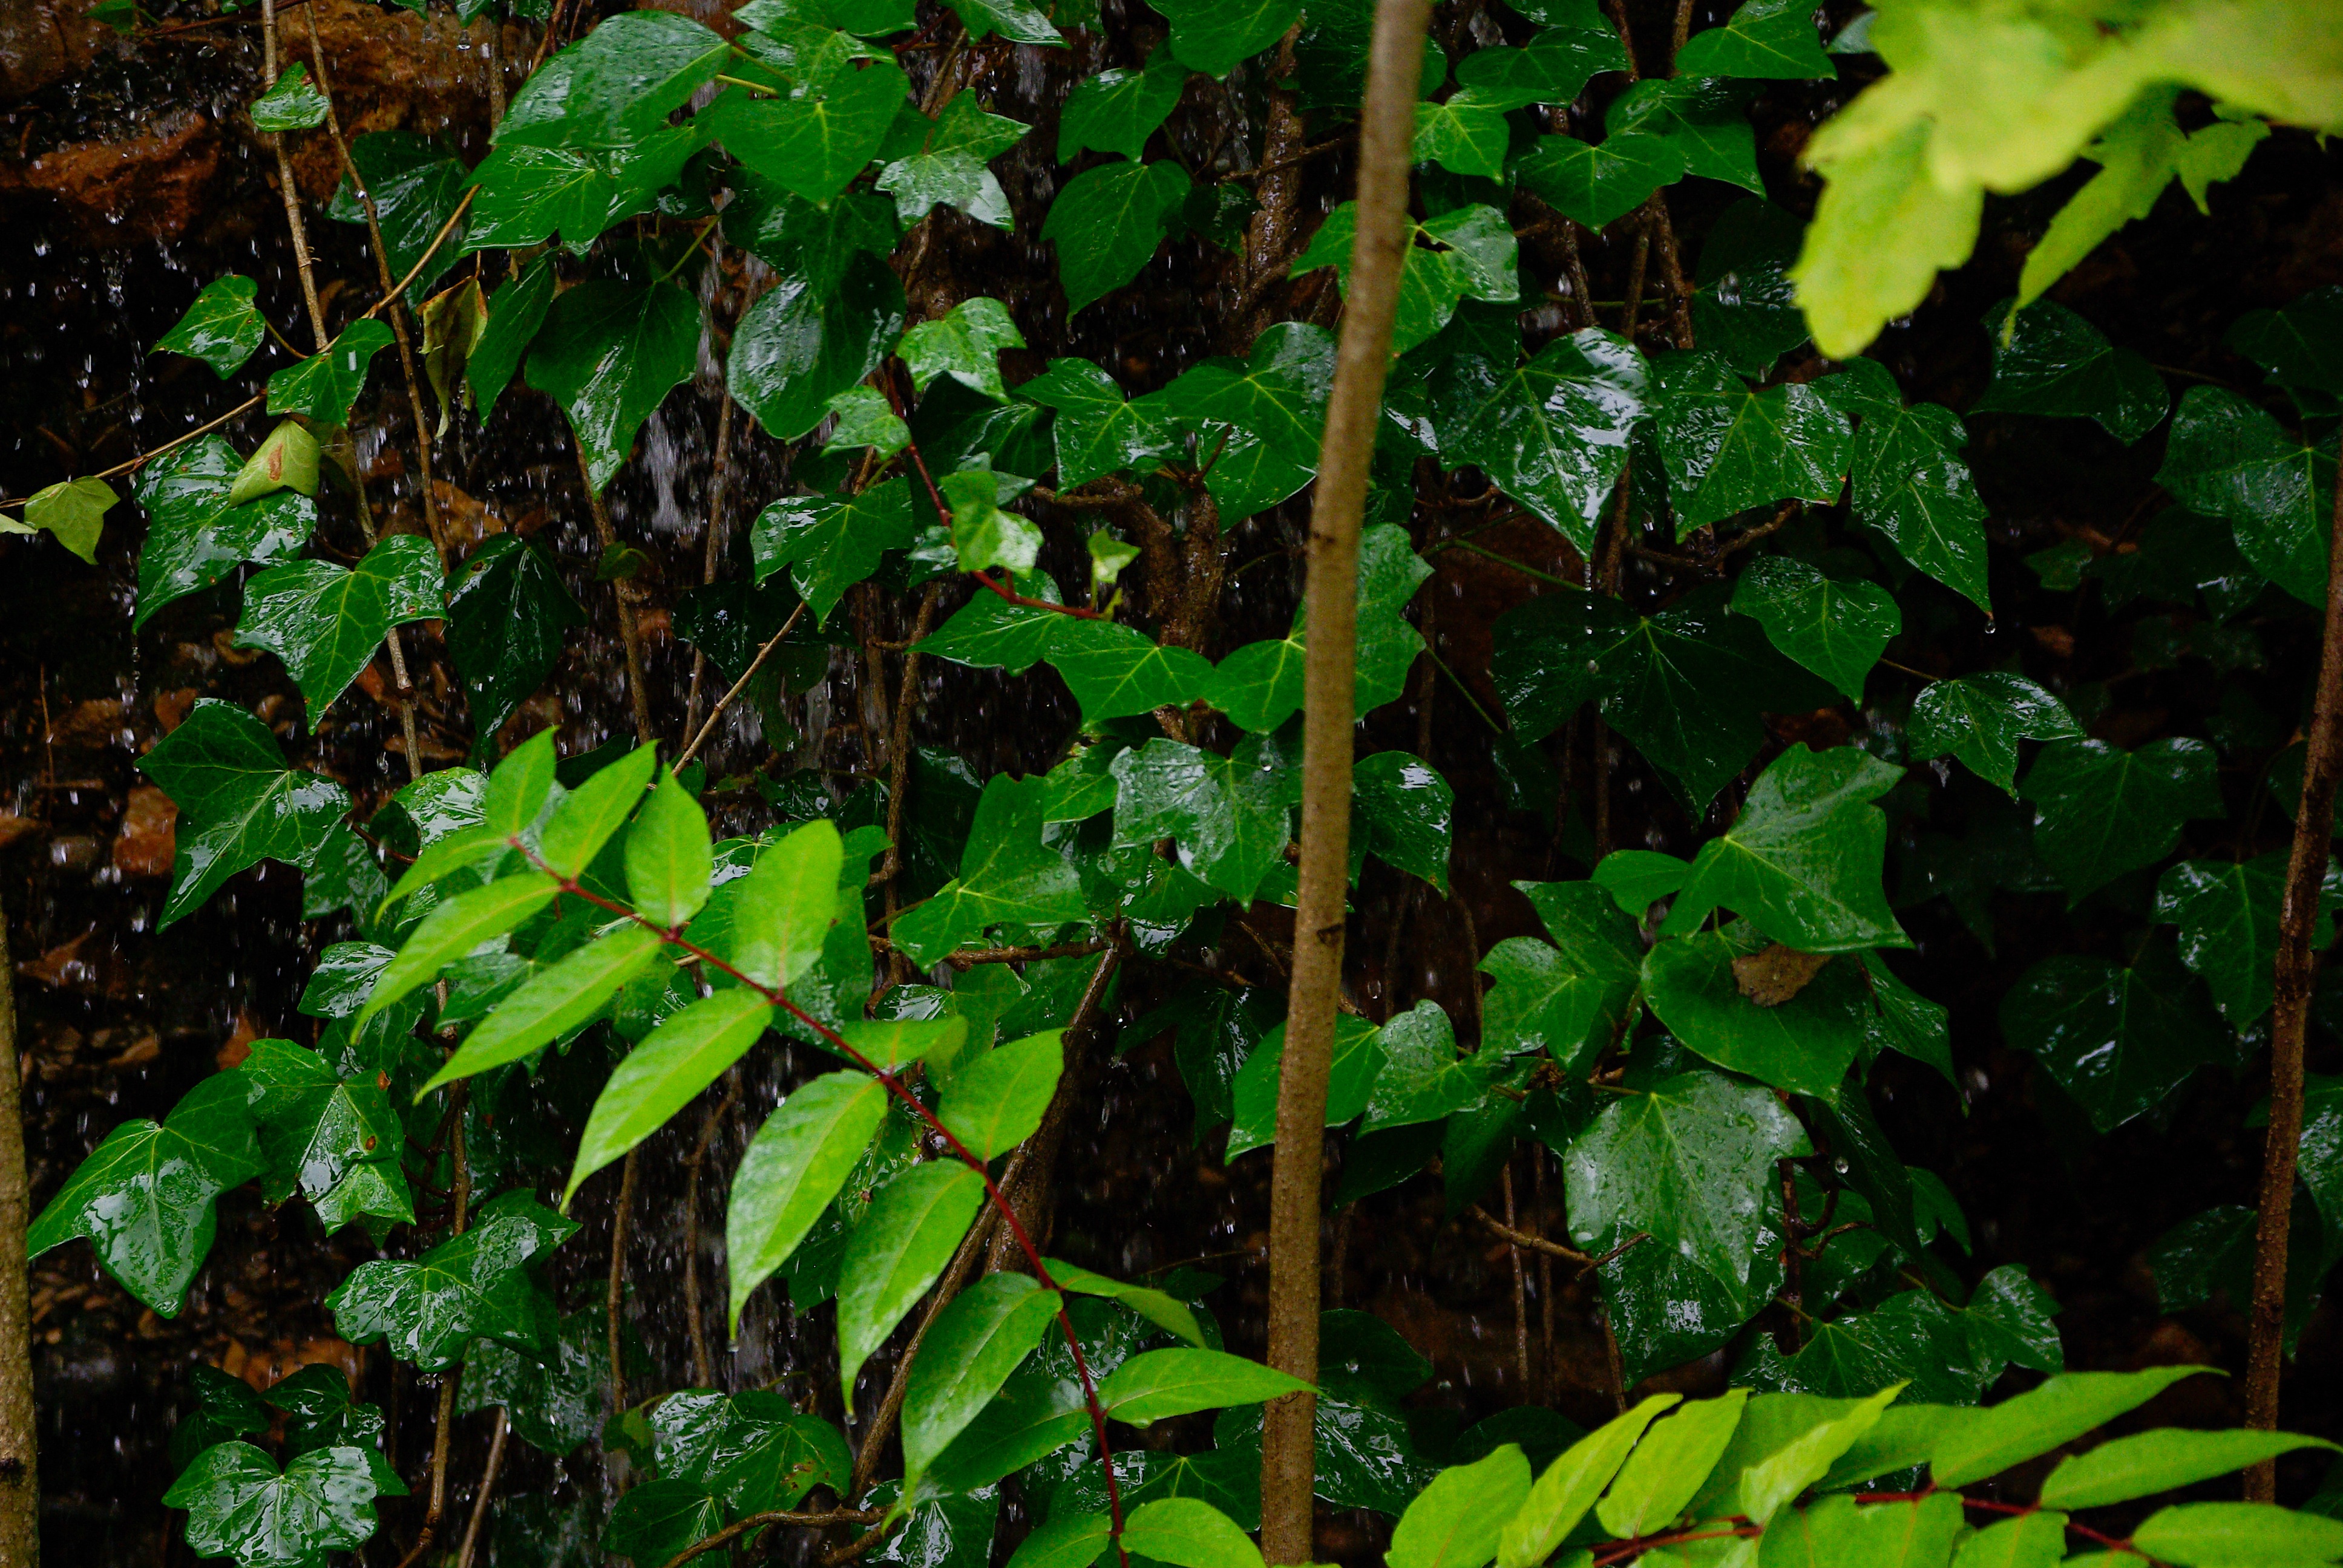
tree, forest, branch, plant, rain, leaf, flower, wild, green, jungle, produce, ivy, botany, garden, flora, leaves, vegetation, shrub, rainforest, deciduous, habitat, public garden, flowering plant, natural environment, land plant, apiales